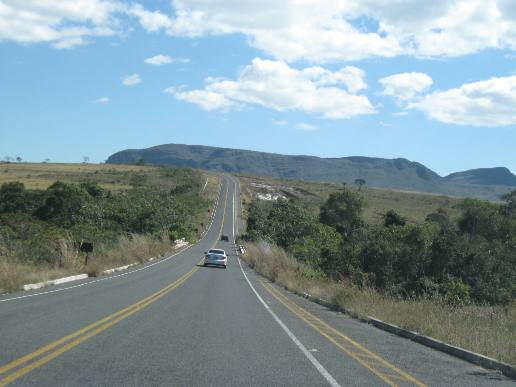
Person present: No